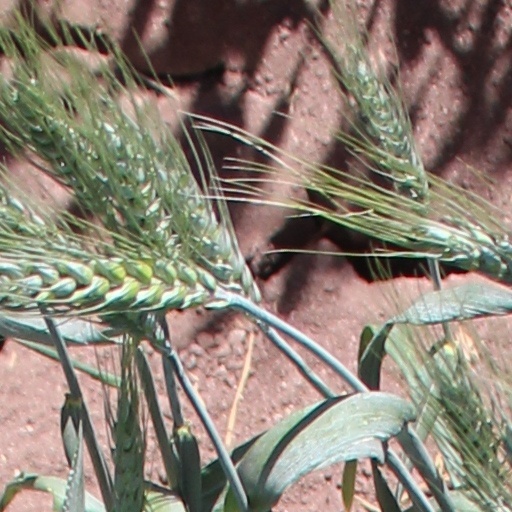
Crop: wheat